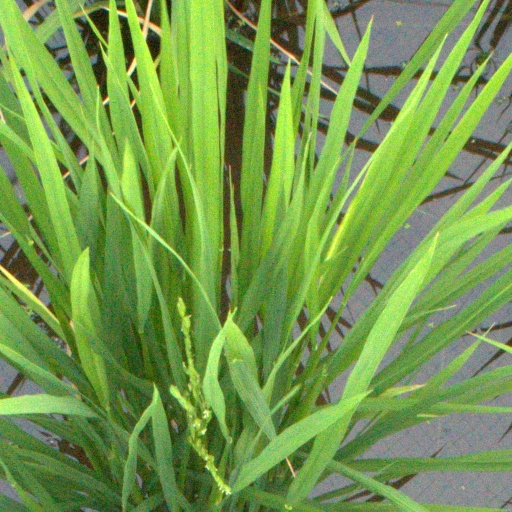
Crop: rice